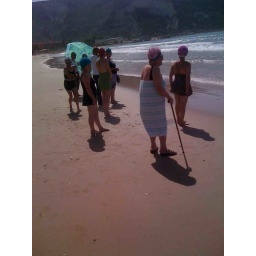
old ladies in swimming suit young lady in dress